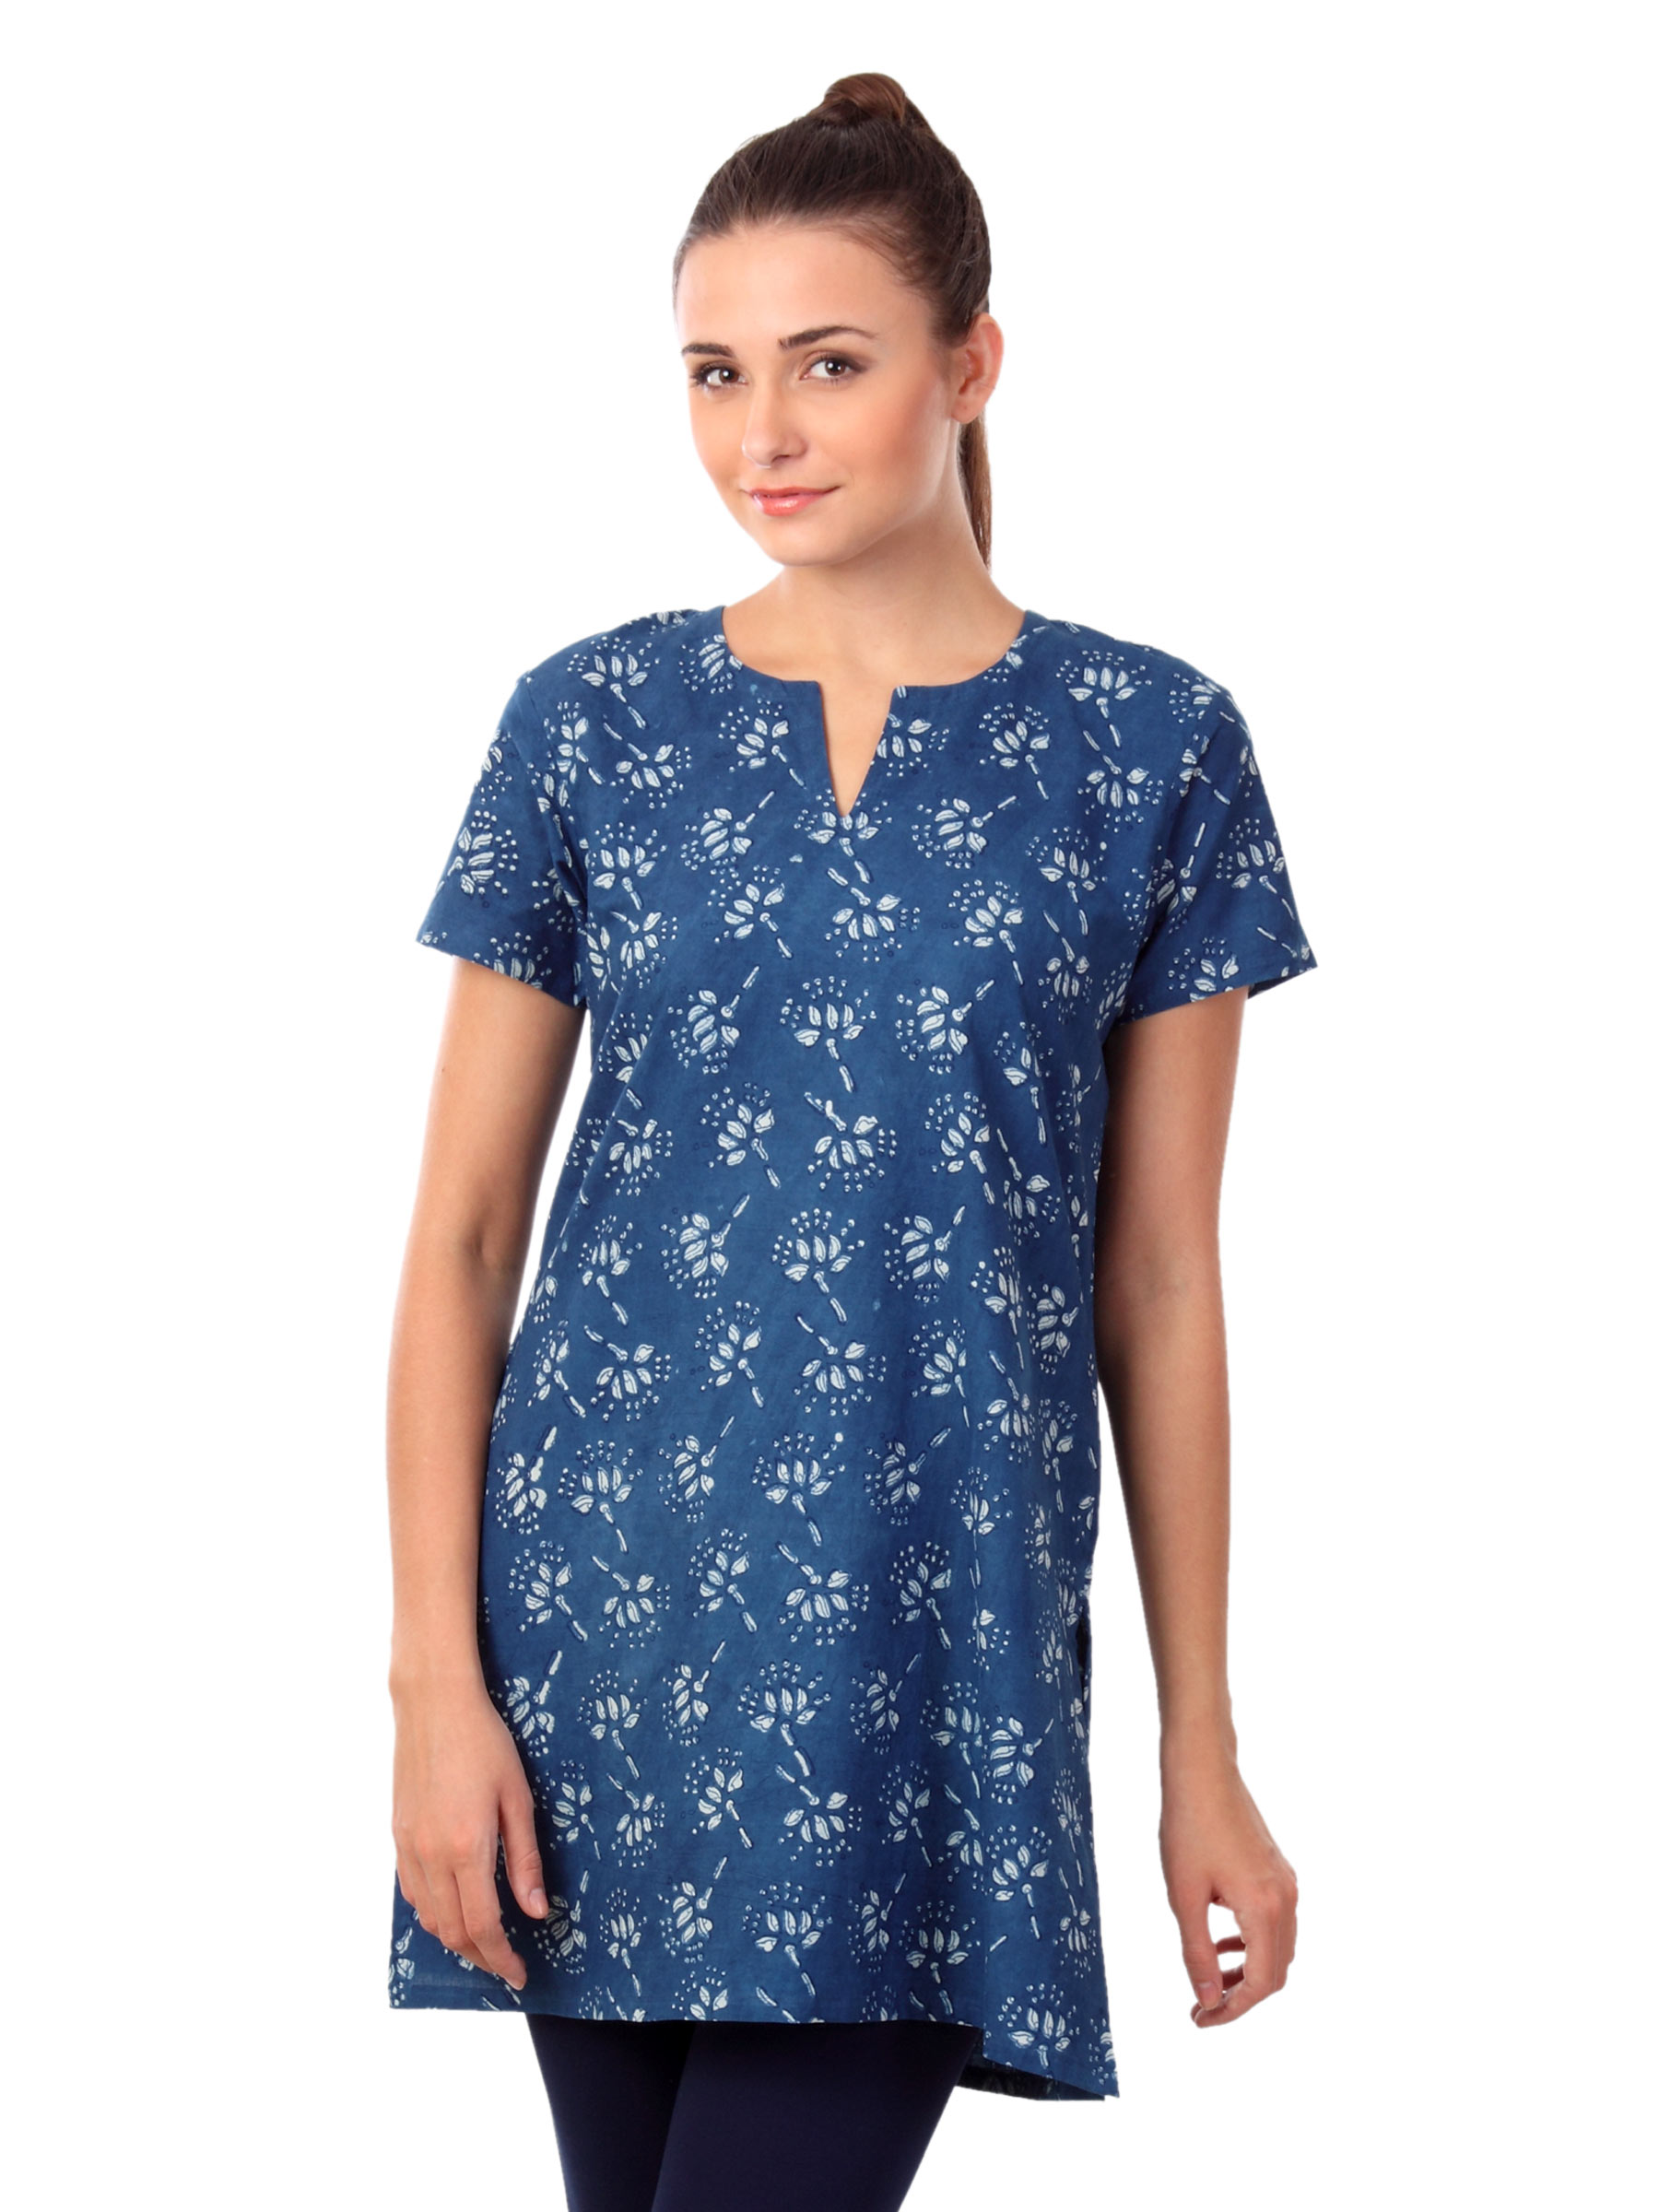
Fabindia Women Printed Blue Kurtis
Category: Apparel / Topwear / Kurtis
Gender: Women
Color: Blue
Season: Summer 2012
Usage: Ethnic